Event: Nepal Earthquake
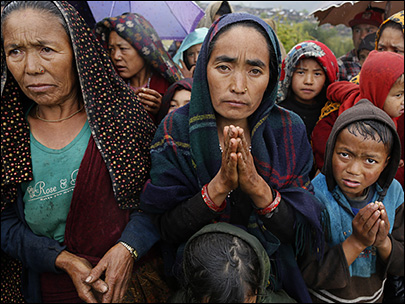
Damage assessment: no_damage